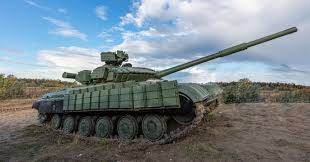
Label: T-64